Dylan Tombides

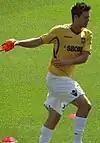
Tombides with West Ham in 2011

Born in Perth, Western Australia, Tombides lived in City Beach and played youth football with Stirling Lions before moving to Macau in 2007 aged 13. He played in nearby Hong Kong with the Brazilian Soccer School in Yau Ma Tei before joining West Ham United aged 15. He was an unused substitute in the Premier League game on 22 May 2011 against Sunderland, in which the already relegated Hammers concluded their season with a 3–0 loss at the Boleyn Ground.